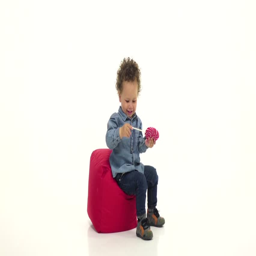
child is ethnicity , sits on a pillow and licks the candy .